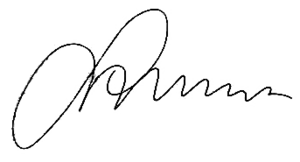
Aslan Maskhadov
Aslan Aliyevitch Maskhadov var leder af separatistbevægelsen i Den russiske føderations delrepublik, Tjetjenien. Mange tilskrev ham den tjetjenske sejr under den 1. tjetjenske krig, som sikrede Tjetjenien de facto selvstændighed. I januar 1997 blev Maskhadov valgt som republikkens præsident på et krav om republikkens fuldstændige løsrivelse fra Rusland. Ved indledningen af den 2. tjetjenske krig gik Maskhadov under jorden og ledede fra sit skjul kampen mod den russiske hær. Den russiske regering oplyste den 8. marts, at man havde fundet og dræbt ham i én af landsbyerne i det nordlige Tjetjenien.